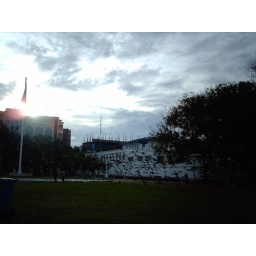
The sun clears its shinesFrom the clear blue skyThe birds singing in the breezeOf winds long forgotten[by me]